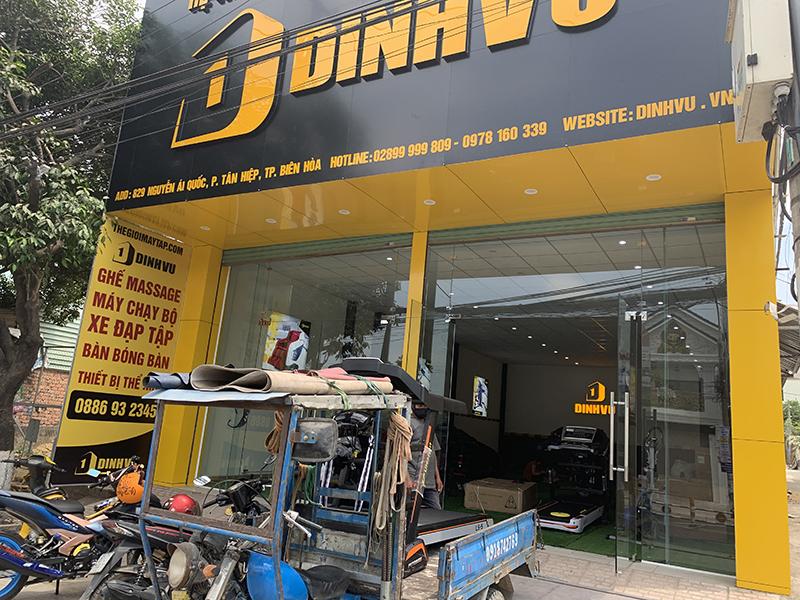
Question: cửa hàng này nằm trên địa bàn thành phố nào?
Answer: thành phố biên hòa